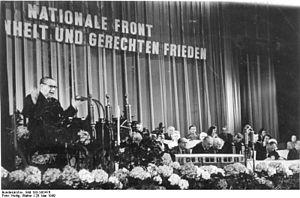
Hermann Kastner, né le 25 octobre 1886 à Berlin et mort le 4 septembre 1957 à Munich, est un juriste, homme politique et espion allemand.